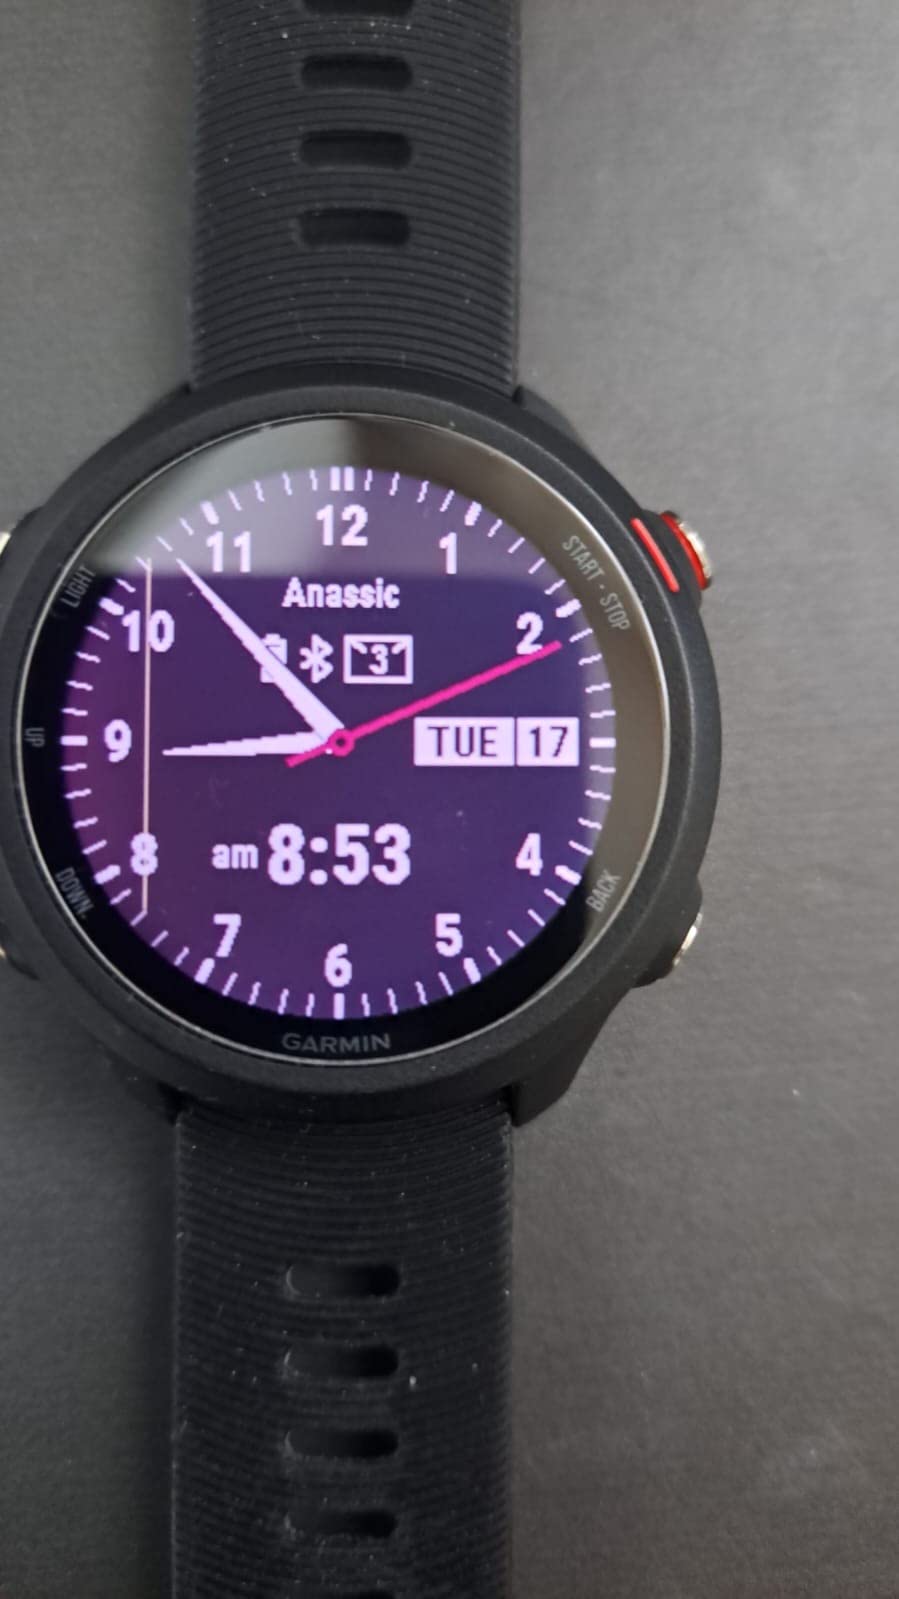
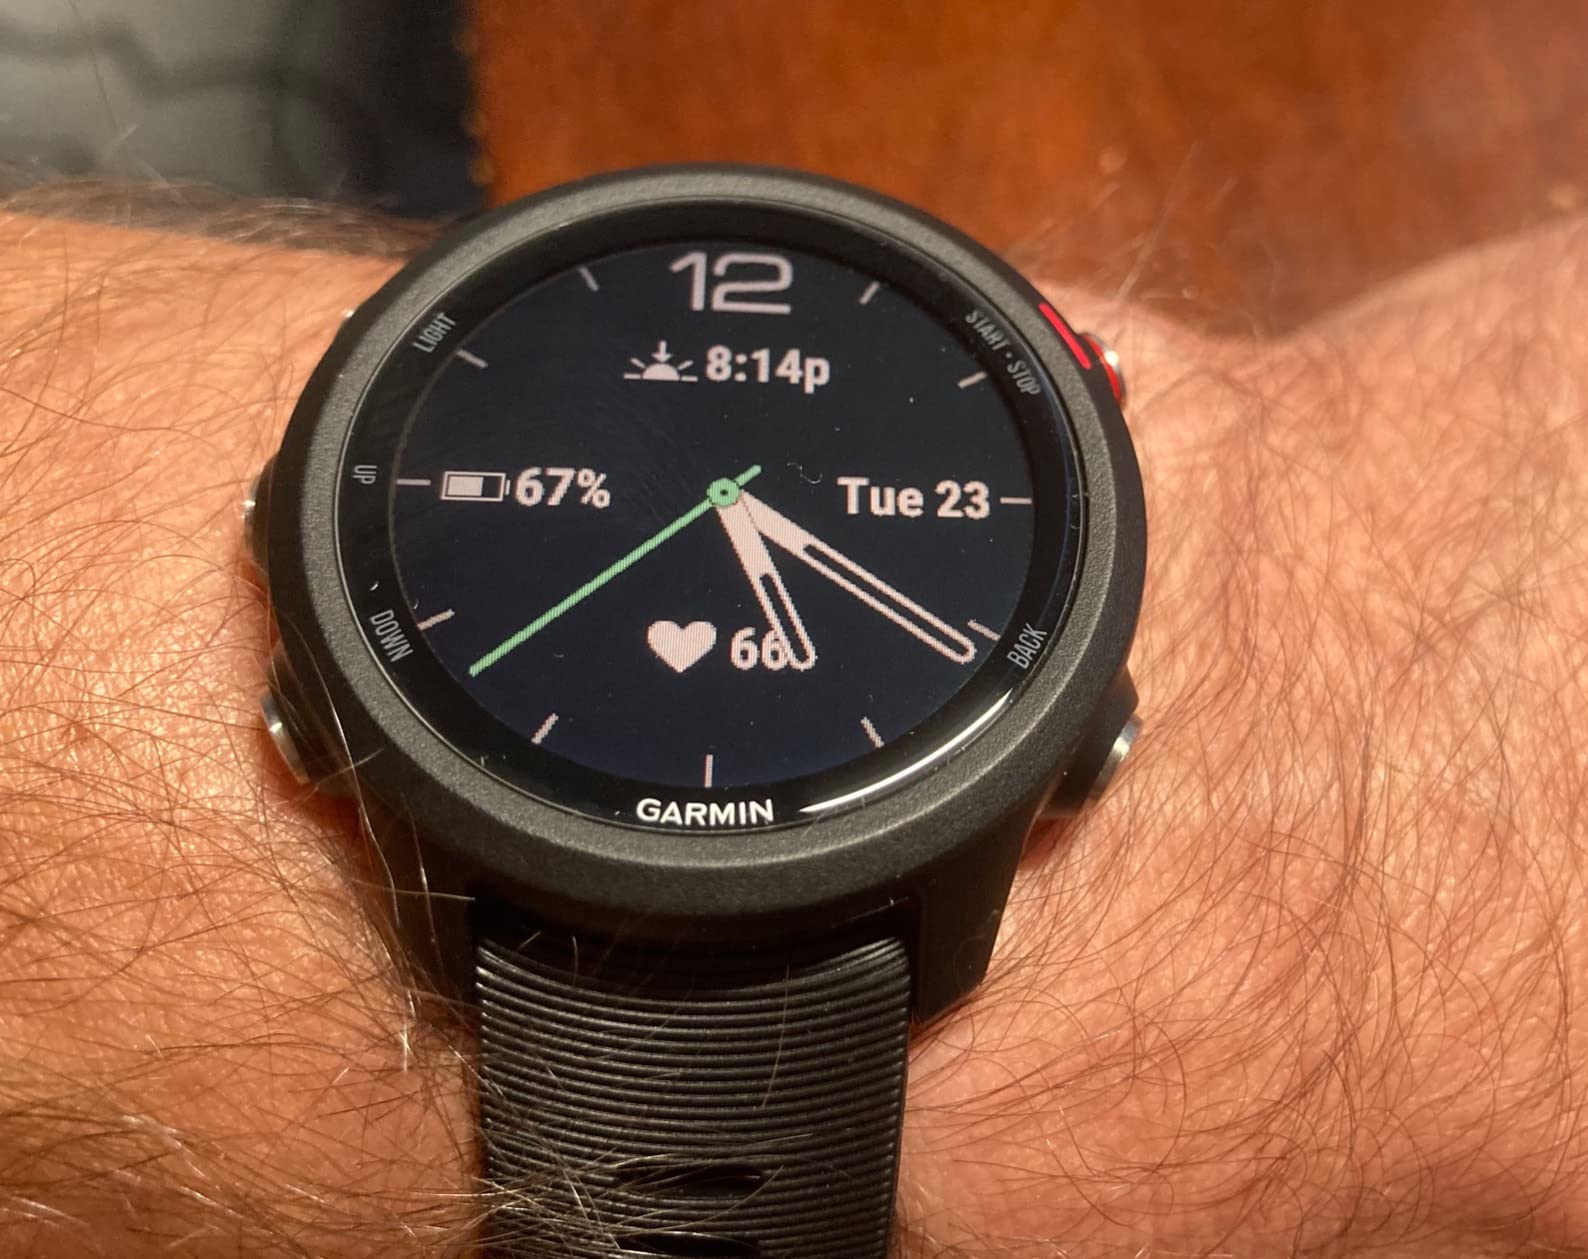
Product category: smartwatch
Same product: yes